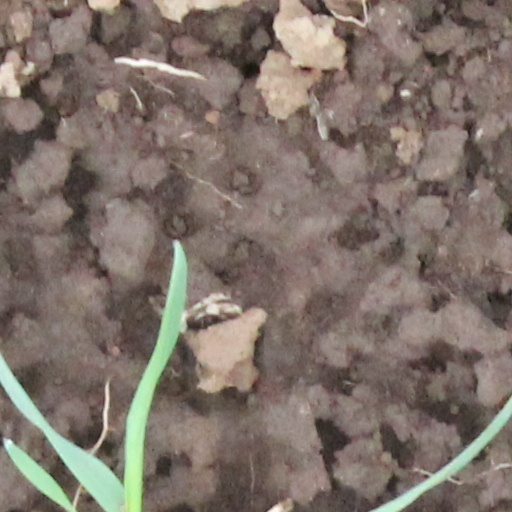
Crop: wheat